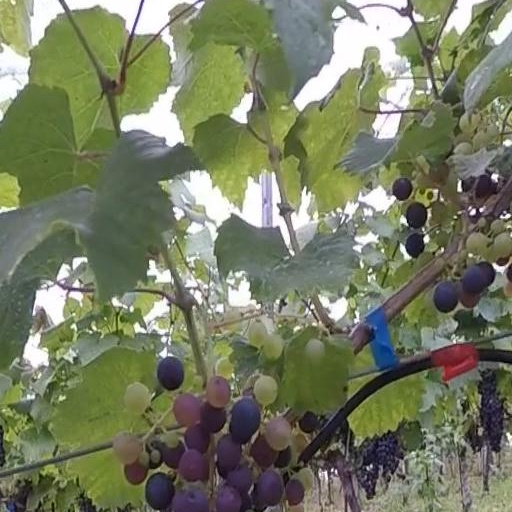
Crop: grape